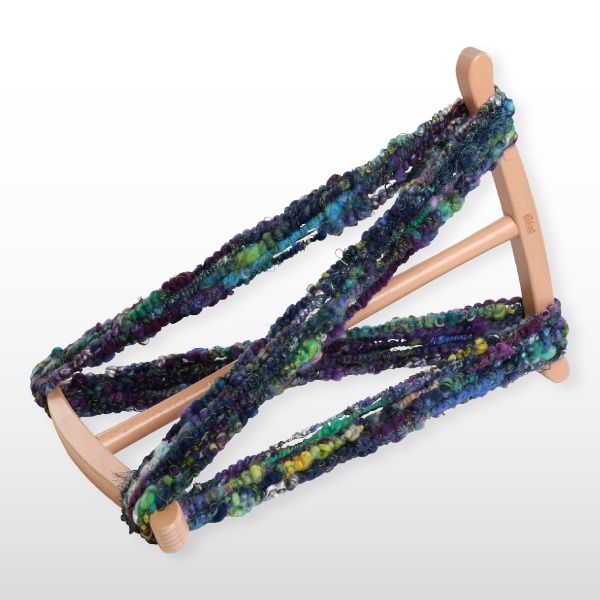
Aspa - Madejador - Grande Ashford
Accesorio muy útil que sirve para enrollar lana y crear una madeja de 2 mT de largo. Hechas de madera dura. Fácil de desmontar para su almacenamiento o transporte. Compatible con: Rueca Eléctrica Super Jumbo Ashford, Rueca Kiwi Ashford, Rueca Tradicional Ashford Aspa - Madejador - Grande Ashford crea una madeja de 2 mT de largo.
Brand: Lanas de Antaño
Category: Arts & Entertainment > Hobbies & Creative Arts > Arts & Crafts > Art & Crafting Tools > Thread & Yarn Tools > Thread, Yarn & Bobbin Winders > Handheld Winders